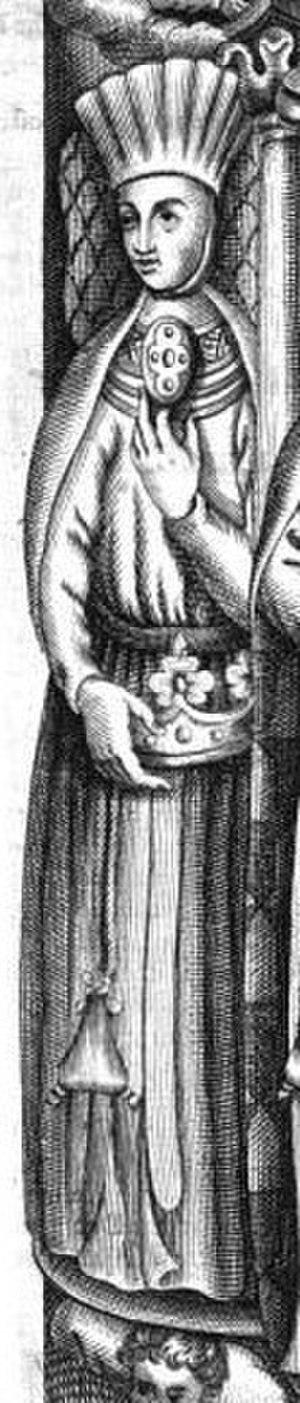
Tombeau de Marie, Impératrice d'Allemagne